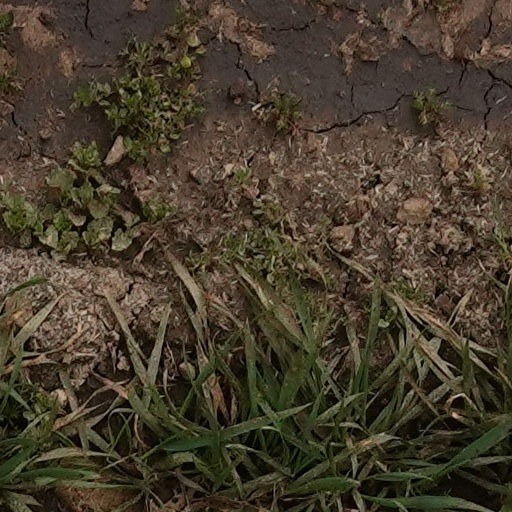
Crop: wheat